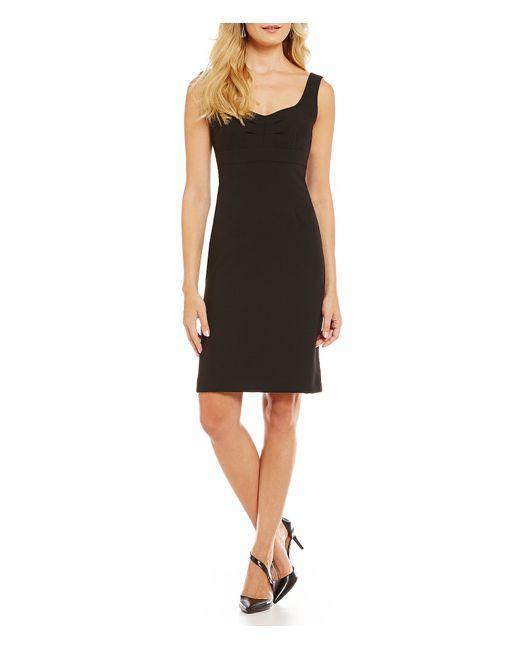
schwarzes ärmelloses schwarzes Damenkleid über dem Knie